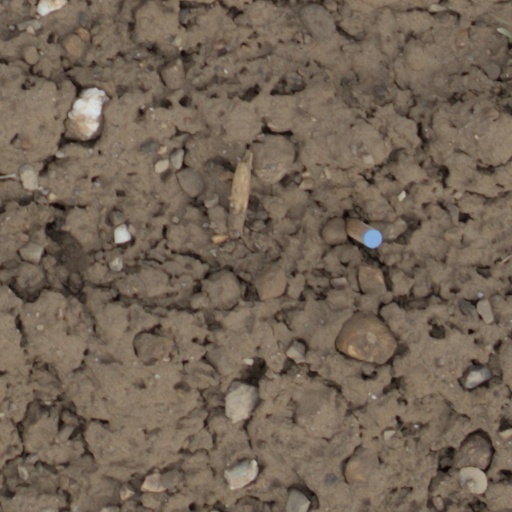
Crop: wheat